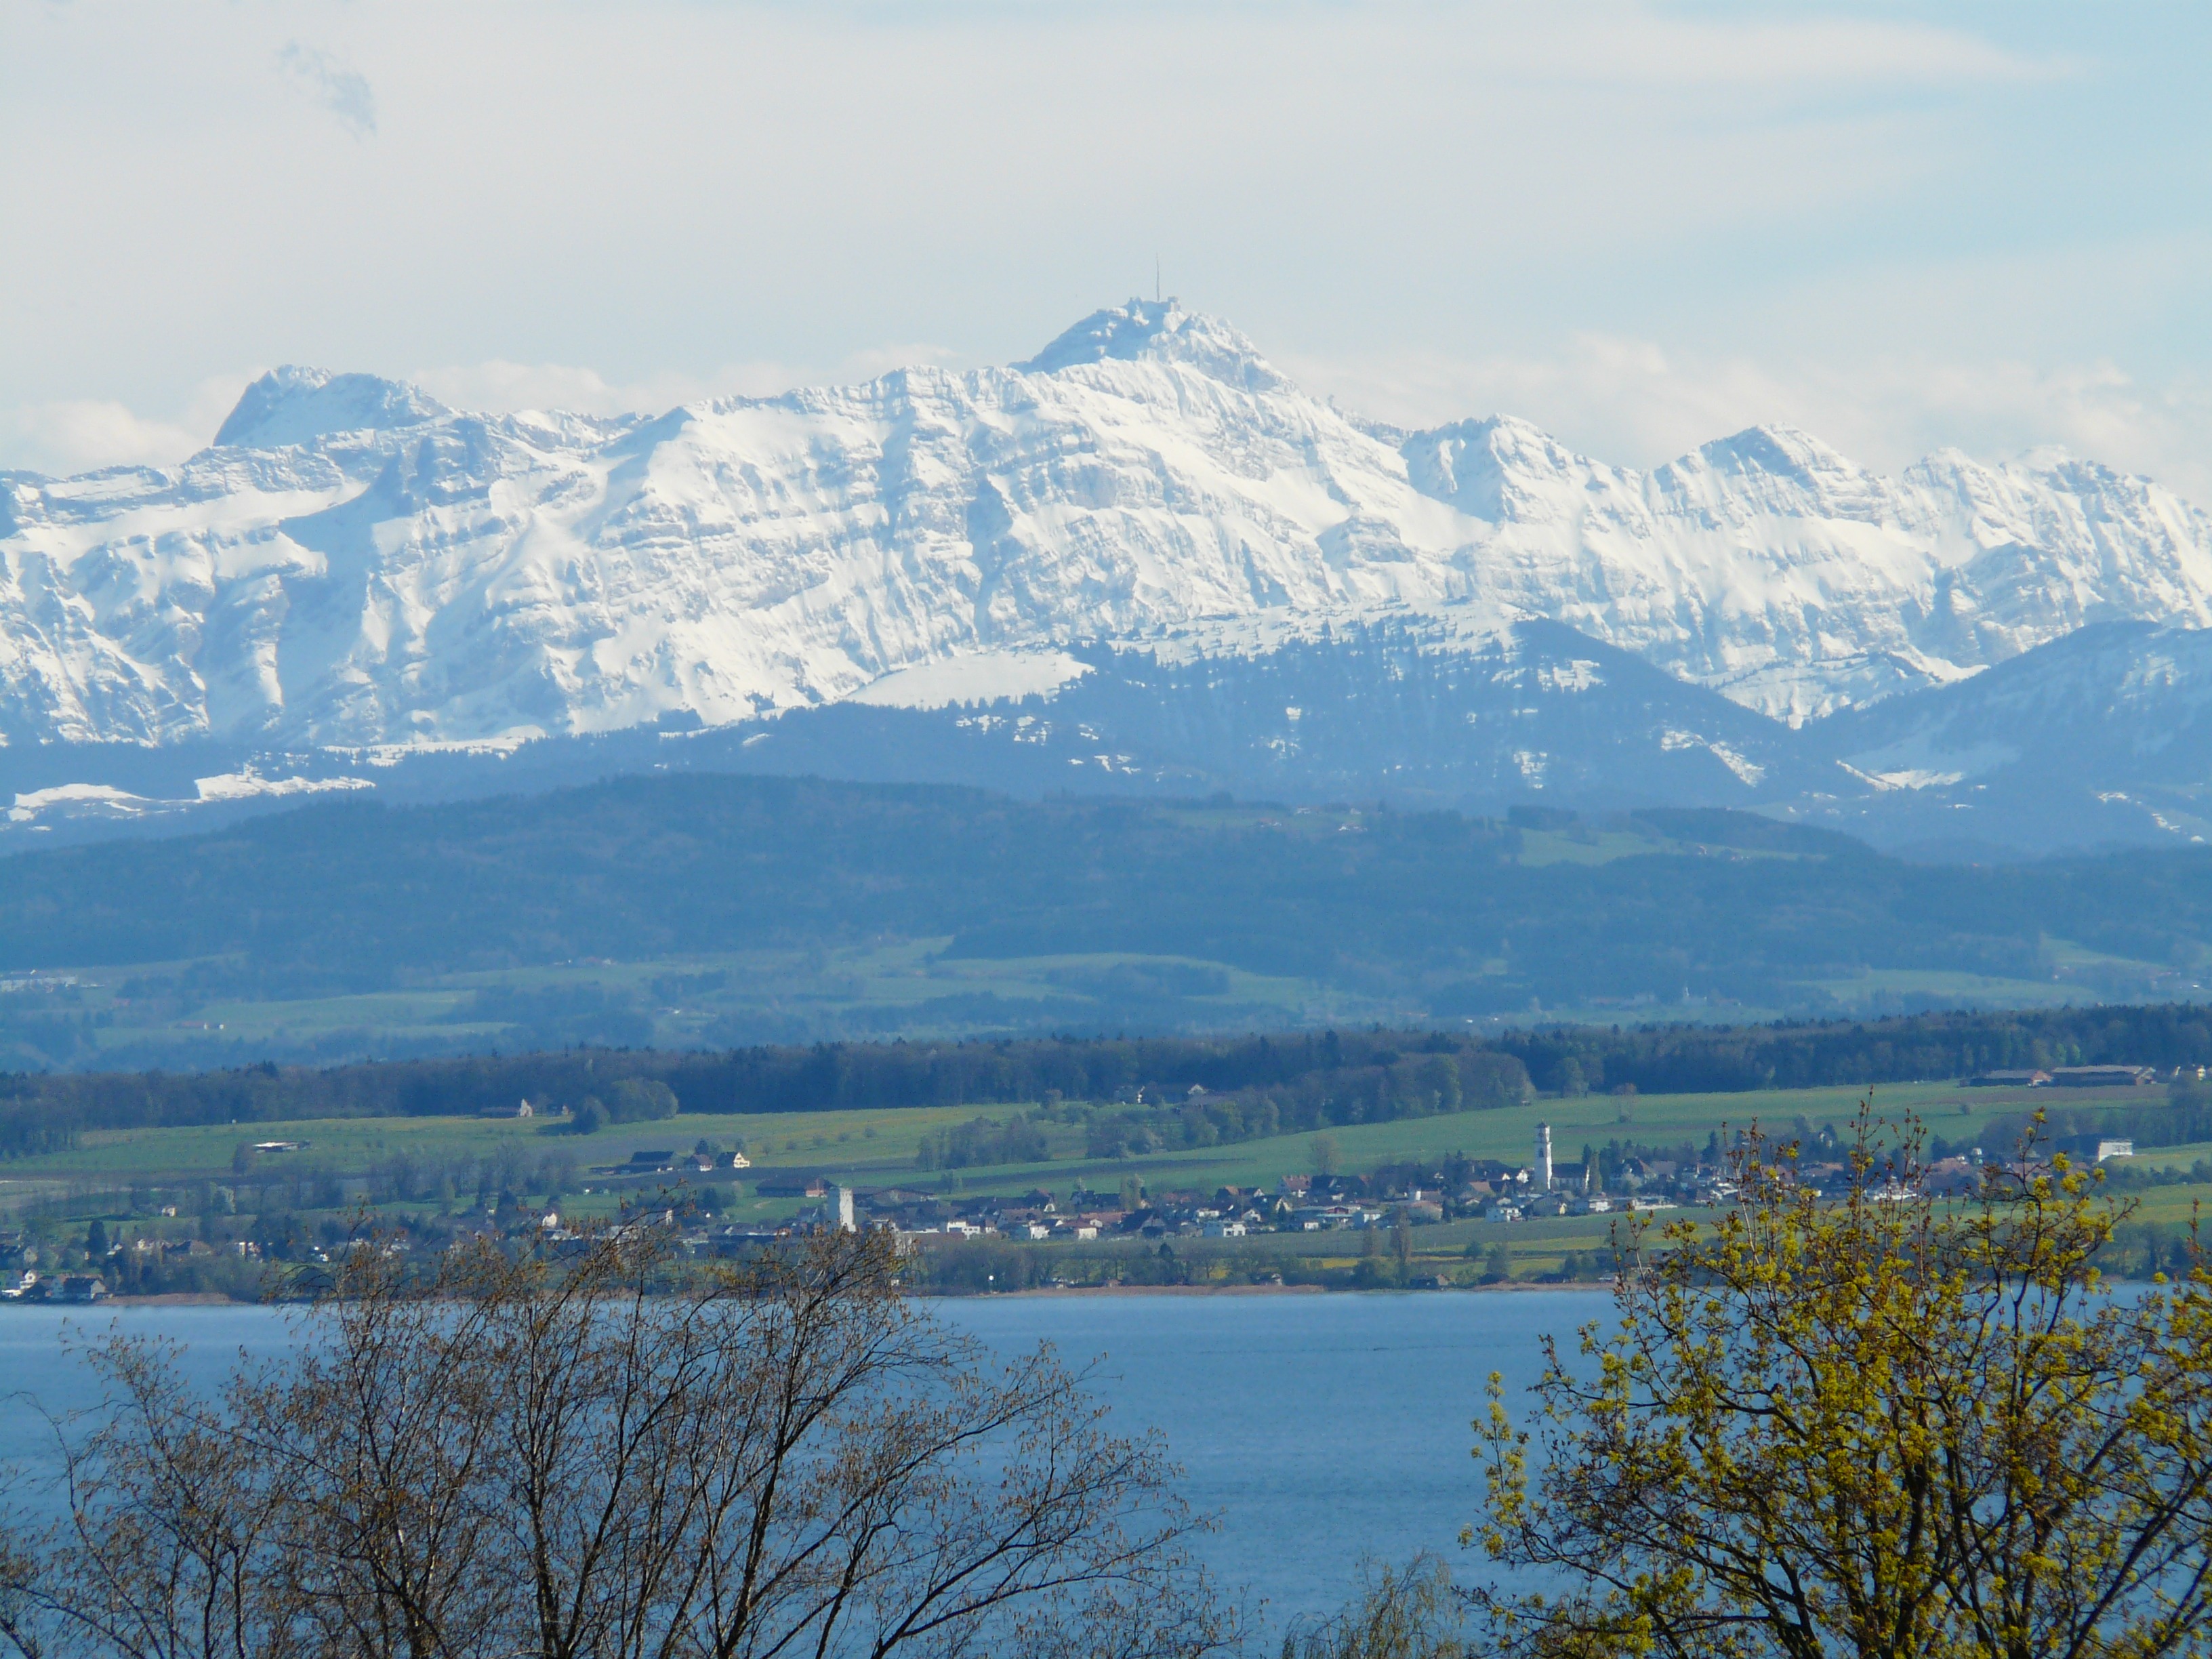
landscape, wilderness, mountain, snow, hill, lake, view, valley, mountain range, alpine, freedom, ridge, mountains, alps, vision, plateau, fell, loch, lake constance, landform, geographical feature, atmospheric phenomenon, mountainous landforms, santis